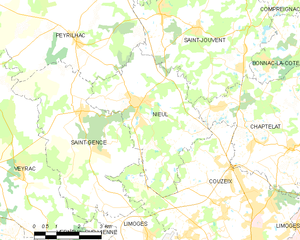
Carte des communes françaises Nieul